Edward Rucker

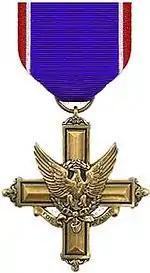

Rucker was born in Bosworth, Missouri on March 20, 1894 to Edward Rucker, Sr. and Mary Thomas Guillet. He joined the National Guard in 1915 and when his company was federalized he was a Corporal.